Bill Bradley (cricketer)

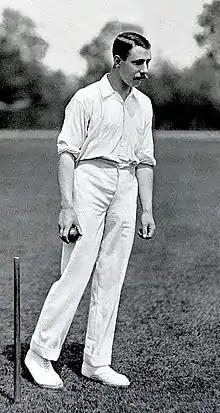
Bradley 1900

Walter Morris Bradley (2 January 1875 – 19 June 1944), known as Bill Bradley, was an English amateur cricketer who played in two Test matches in 1899. He played for Kent County Cricket Club between 1895 and 1903.